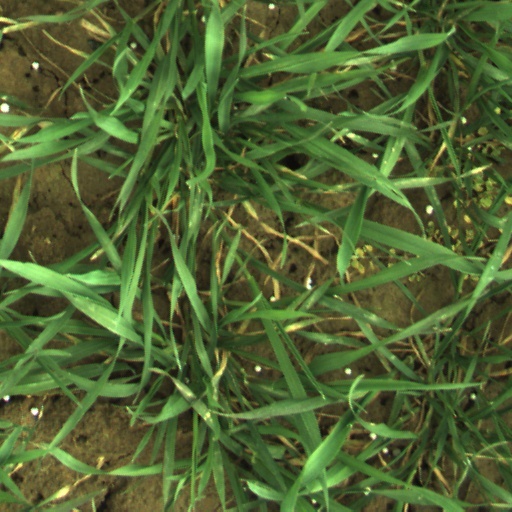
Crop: wheat